Rosedale Manor Bed and Breakfast Boutique

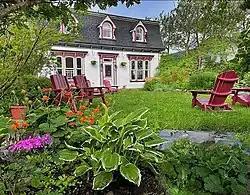
"Rosedale Manor", located in Placentia, Newfoundland.

Rosedale Manor Bed and Breakfast (commonly known as "Rosedale Manor") is a bed and breakfast located in Placentia, Newfoundland and Labrador, Canada. Built in 1893, it is a top historical tourist destination in the Placentia area.